Mark Edgar Thomas Robinson

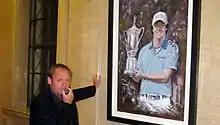
'Open Champions'. Solo Exhibition by Mark Robinson, Stormont , Belfast, 2011. Rory McIlroy portrait

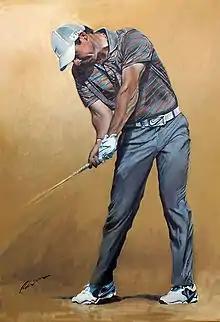
Rory McIlroy swing portrait by Mark Robinson

'Golfing Legends' at the Northern Ireland Assembly, 26 October 2011, Parliament Buildings on the Stormont Estate